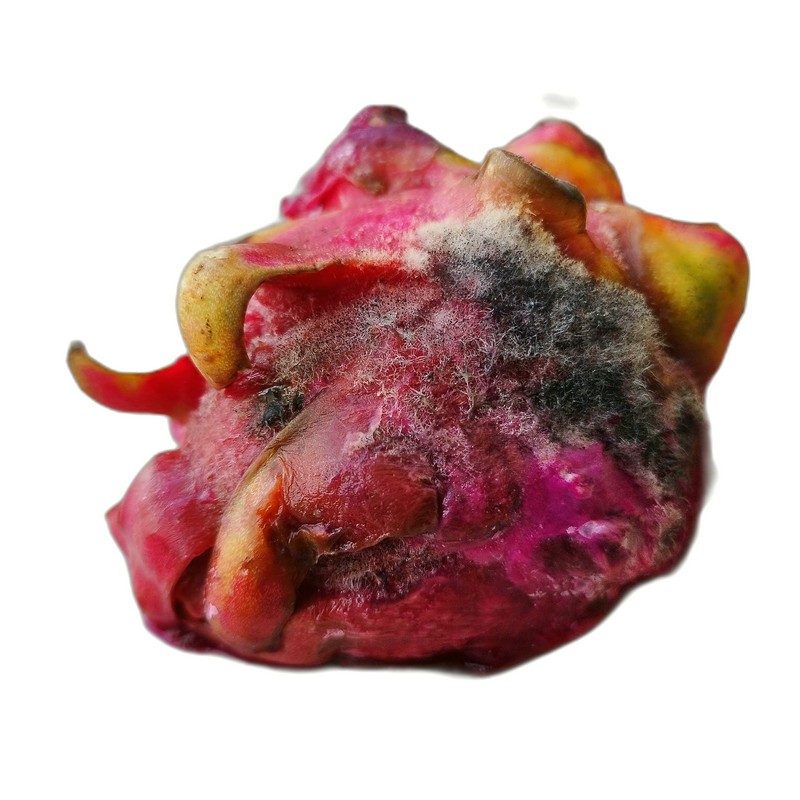
Label: Defect Dragon Fruit